Satsunan Islands

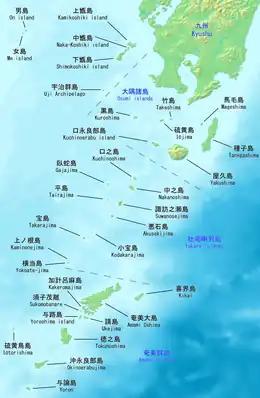
Satsunan Islands, including the Ōsumi, Tokara and Amami Islands

The is a geopolitical name for a group of islands that forms the northern part of the Ryukyu Islands. The whole island group belongs to Kagoshima Prefecture, Japan.